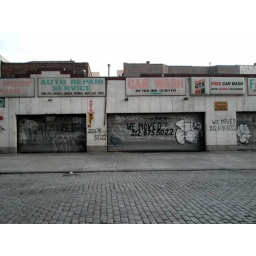
Interesting street near the west side highway